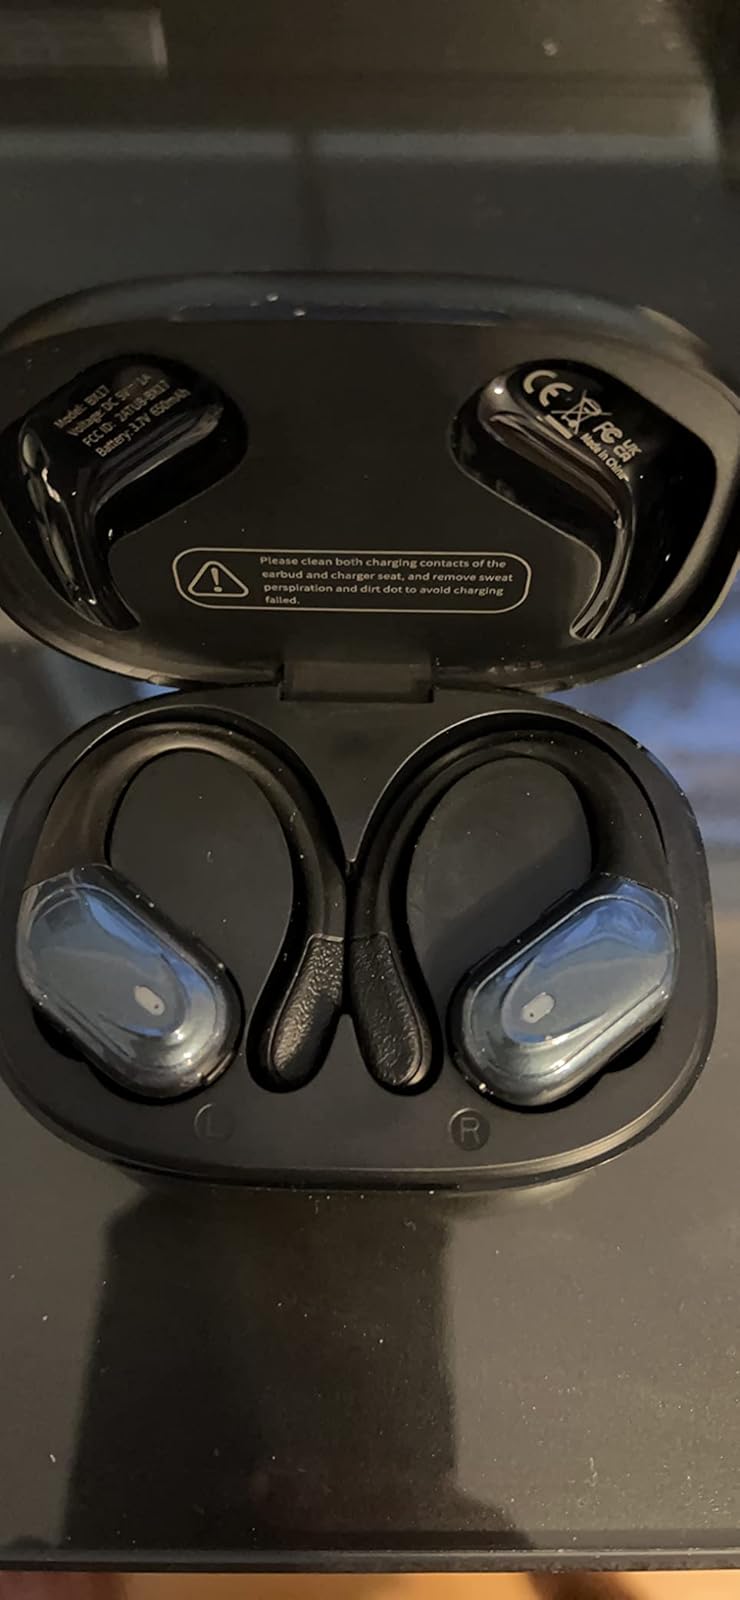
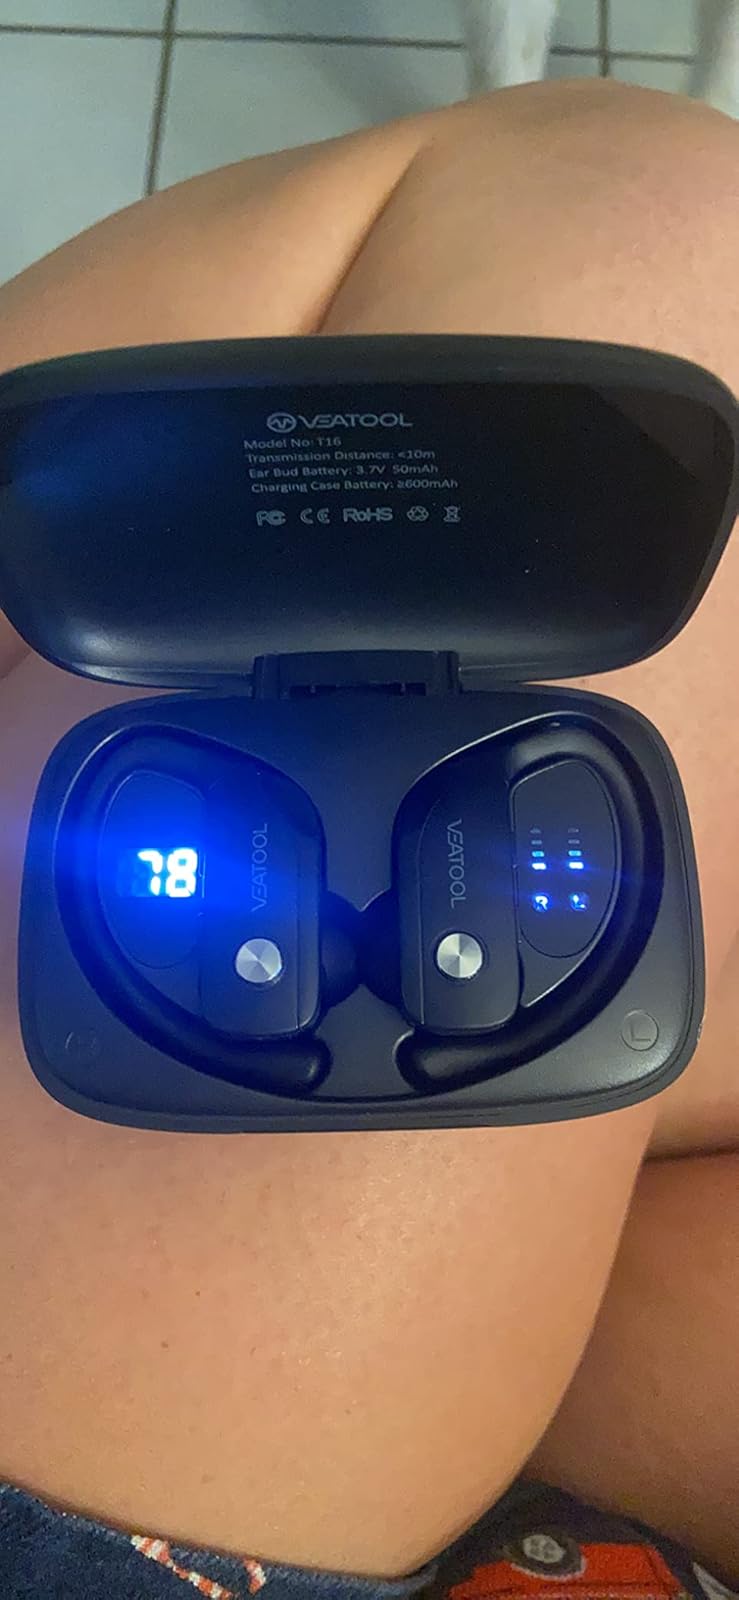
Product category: earbuds
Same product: no